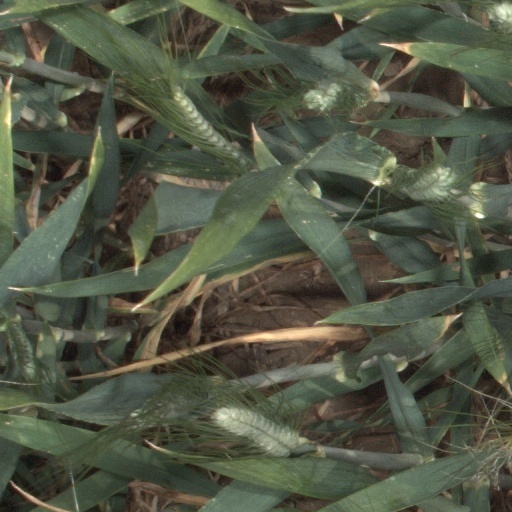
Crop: wheat